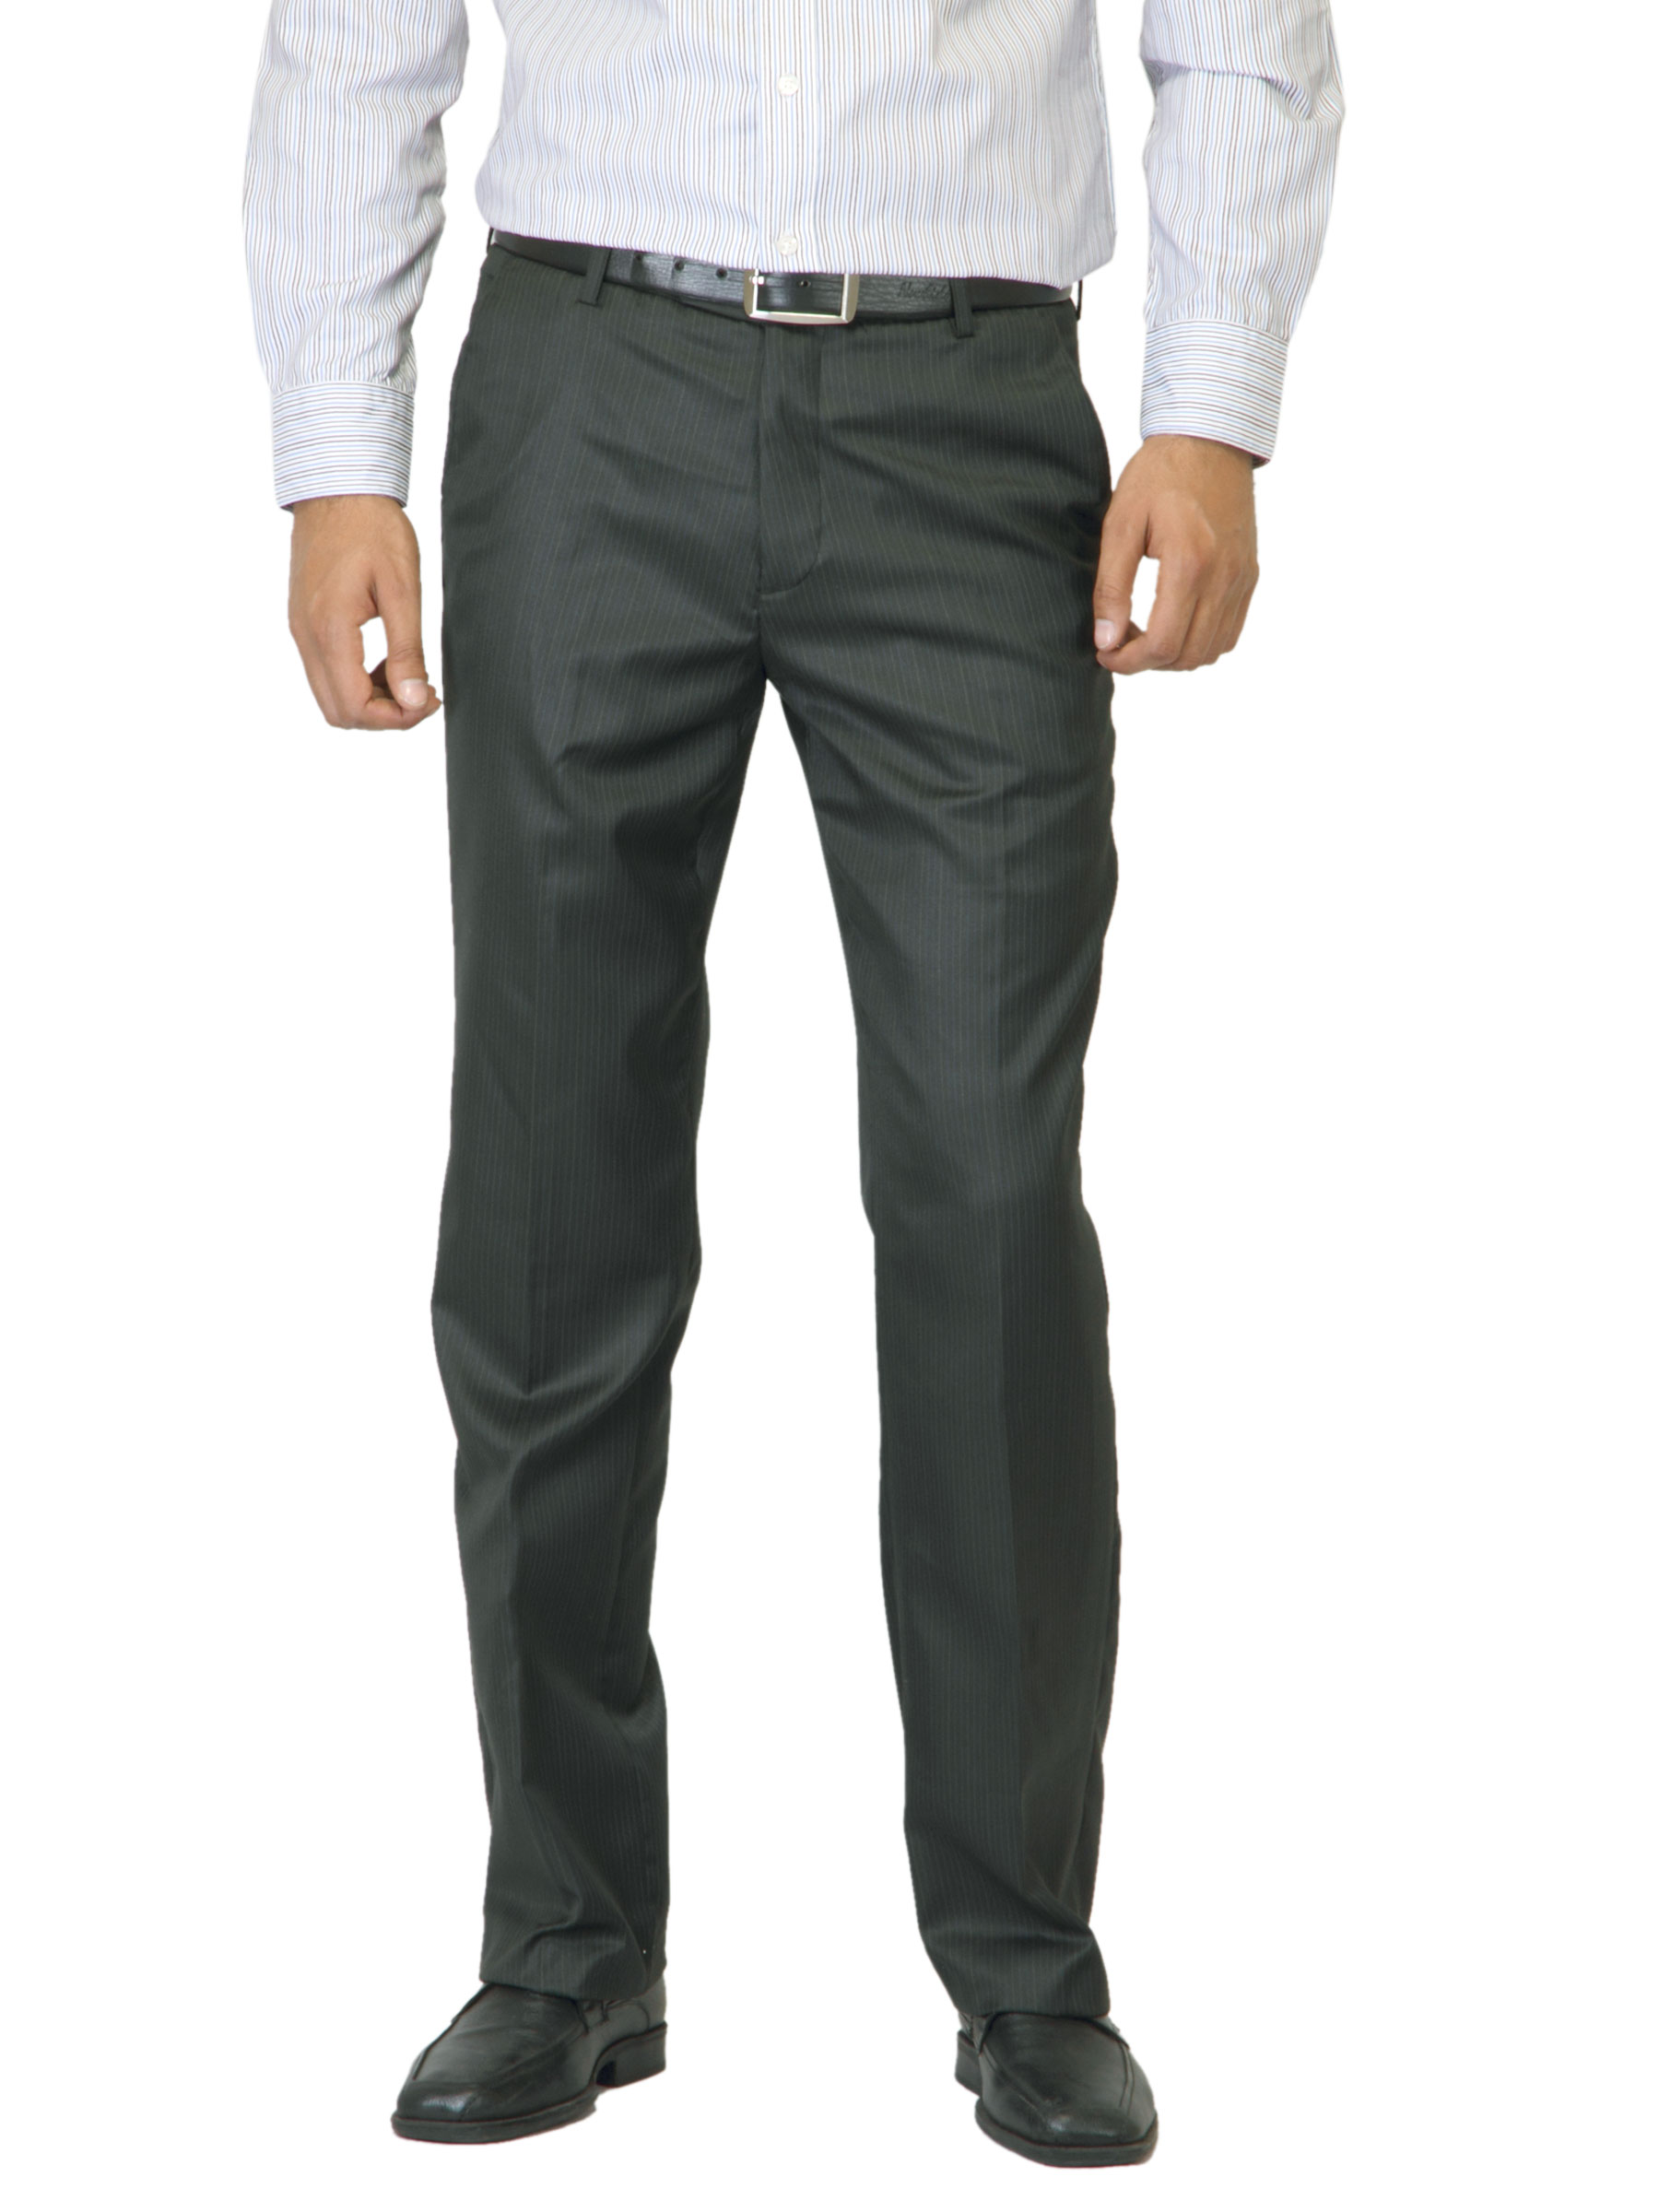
Mark Taylor Men Striped Black Trousers
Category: Apparel / Bottomwear / Trousers
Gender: Men
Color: Black
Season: Summer 2012
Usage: Formal